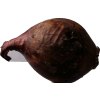
Label: red_onion